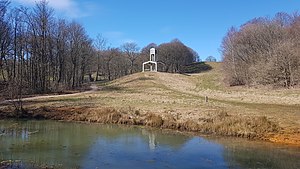
Skamlingsbanken / Mindesmærkerne / Klokkestablen
Klokkestablen set fra øst, marts 2020
Klokkestablen på Skamlingsbanken
Skamlingsbanken er en 2-3 km lang randmoræne i Sydjylland mellem Kolding og Hejlsminde. Dens top Højskamling, hvorfra man kan se langt ud over det meget kuperede område, var med sine 113 m o.h. det højeste punkt i det historiske Sønderjylland. Banken ligger i Vejstrup Sogn, som hørte til Hertugdømmet Slesvig, men var et af dem, der ved fredsslutningen efter krigen i 1864 blev indlemmet i Kongeriget Danmark. Sognet kom således ikke under preussisk styre frem til Genforeningen i 1920 og hører derfor ikke til Sønderjylland efter den nutidige definition.